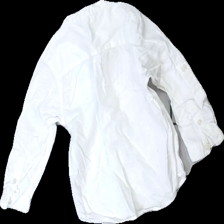
View: back
Type: Shirt
Category: Children
Brand: Lindex
Colors: White
Material: 100% cotton
Cut: Regular
Size: 98
Season: All
Price range: 50-100
Recommended usage: Reuse